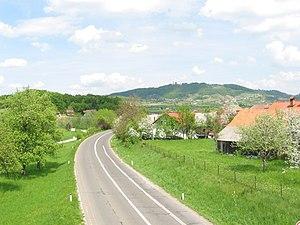
L'autoroute de la Fraternité et de l'Unité était une route qui s'étendait sur 1 180 km et traversait la République fédérative de Yougoslavie. Elle partait de la frontière autrichienne à Rateče près de Kranjska Gora au nord-ouest, passait à Ljubljana, Zagreb, Belgrade et Skopje et se terminait à Gevgelija à la frontière grecque au sud-est.